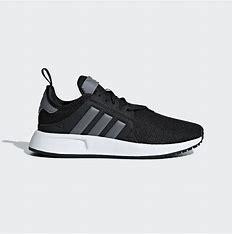
Brand: Adidas
Model: X_plr